Edward Seymour, 1st Earl of Hertford

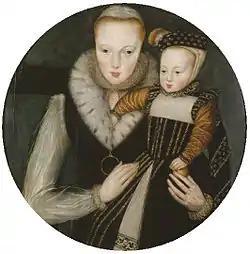
Lady Katherine Grey with her elder son Edward, Lord Beauchamp

Frances Howard, daughter of William Howard, 1st Baron Howard of Effingham, was a gentlewoman of the Privy Chamber. In May 1573 she and her sister Douglas, Lady Sheffield were said to be rivals for the affections of the Earl of Leicester.